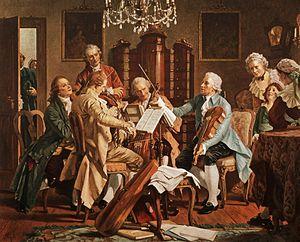
Joseph Haydn — il n'utilisait jamais son premier prénom —, né à Rohrau sur la Leitha en Basse-Autriche, le 31 mars 1732 et mort à Vienne le 31 mai 1809, est un compositeur autrichien. Il incarne le classicisme viennois au même titre que Mozart et Beethoven, les trois compositeurs étant regroupés par la postérité sous le vocable de « trinité classique viennoise ».
Les Quatuors op. 77 sont deux quatuors à cordes de Joseph Haydn, écrits en 1799 et publiés chez Artaria en 1802. Selon le mode de composition de Haydn, ils devaient faire partie d'un cycle de six quatuors dédiés au prince Lobkowitz. À cette époque le travail sur Les saisons retenait toute l'énergie du compositeur dont l'état de santé se dégradait. Au début de 1802, Haydn entreprit l'écriture d'un troisième quatuor mais qui resta inachevé et pris le numéro d'opus 103.